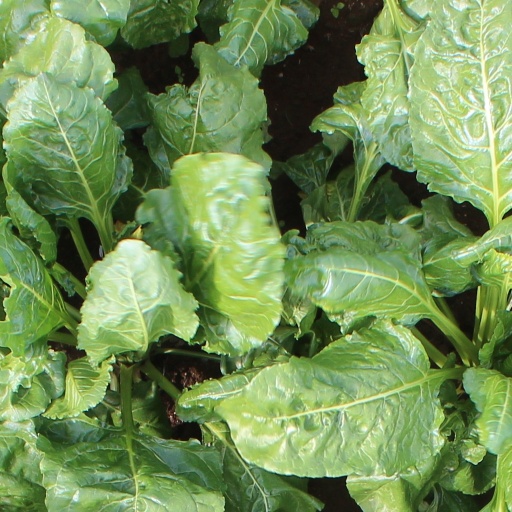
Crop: sugar beet